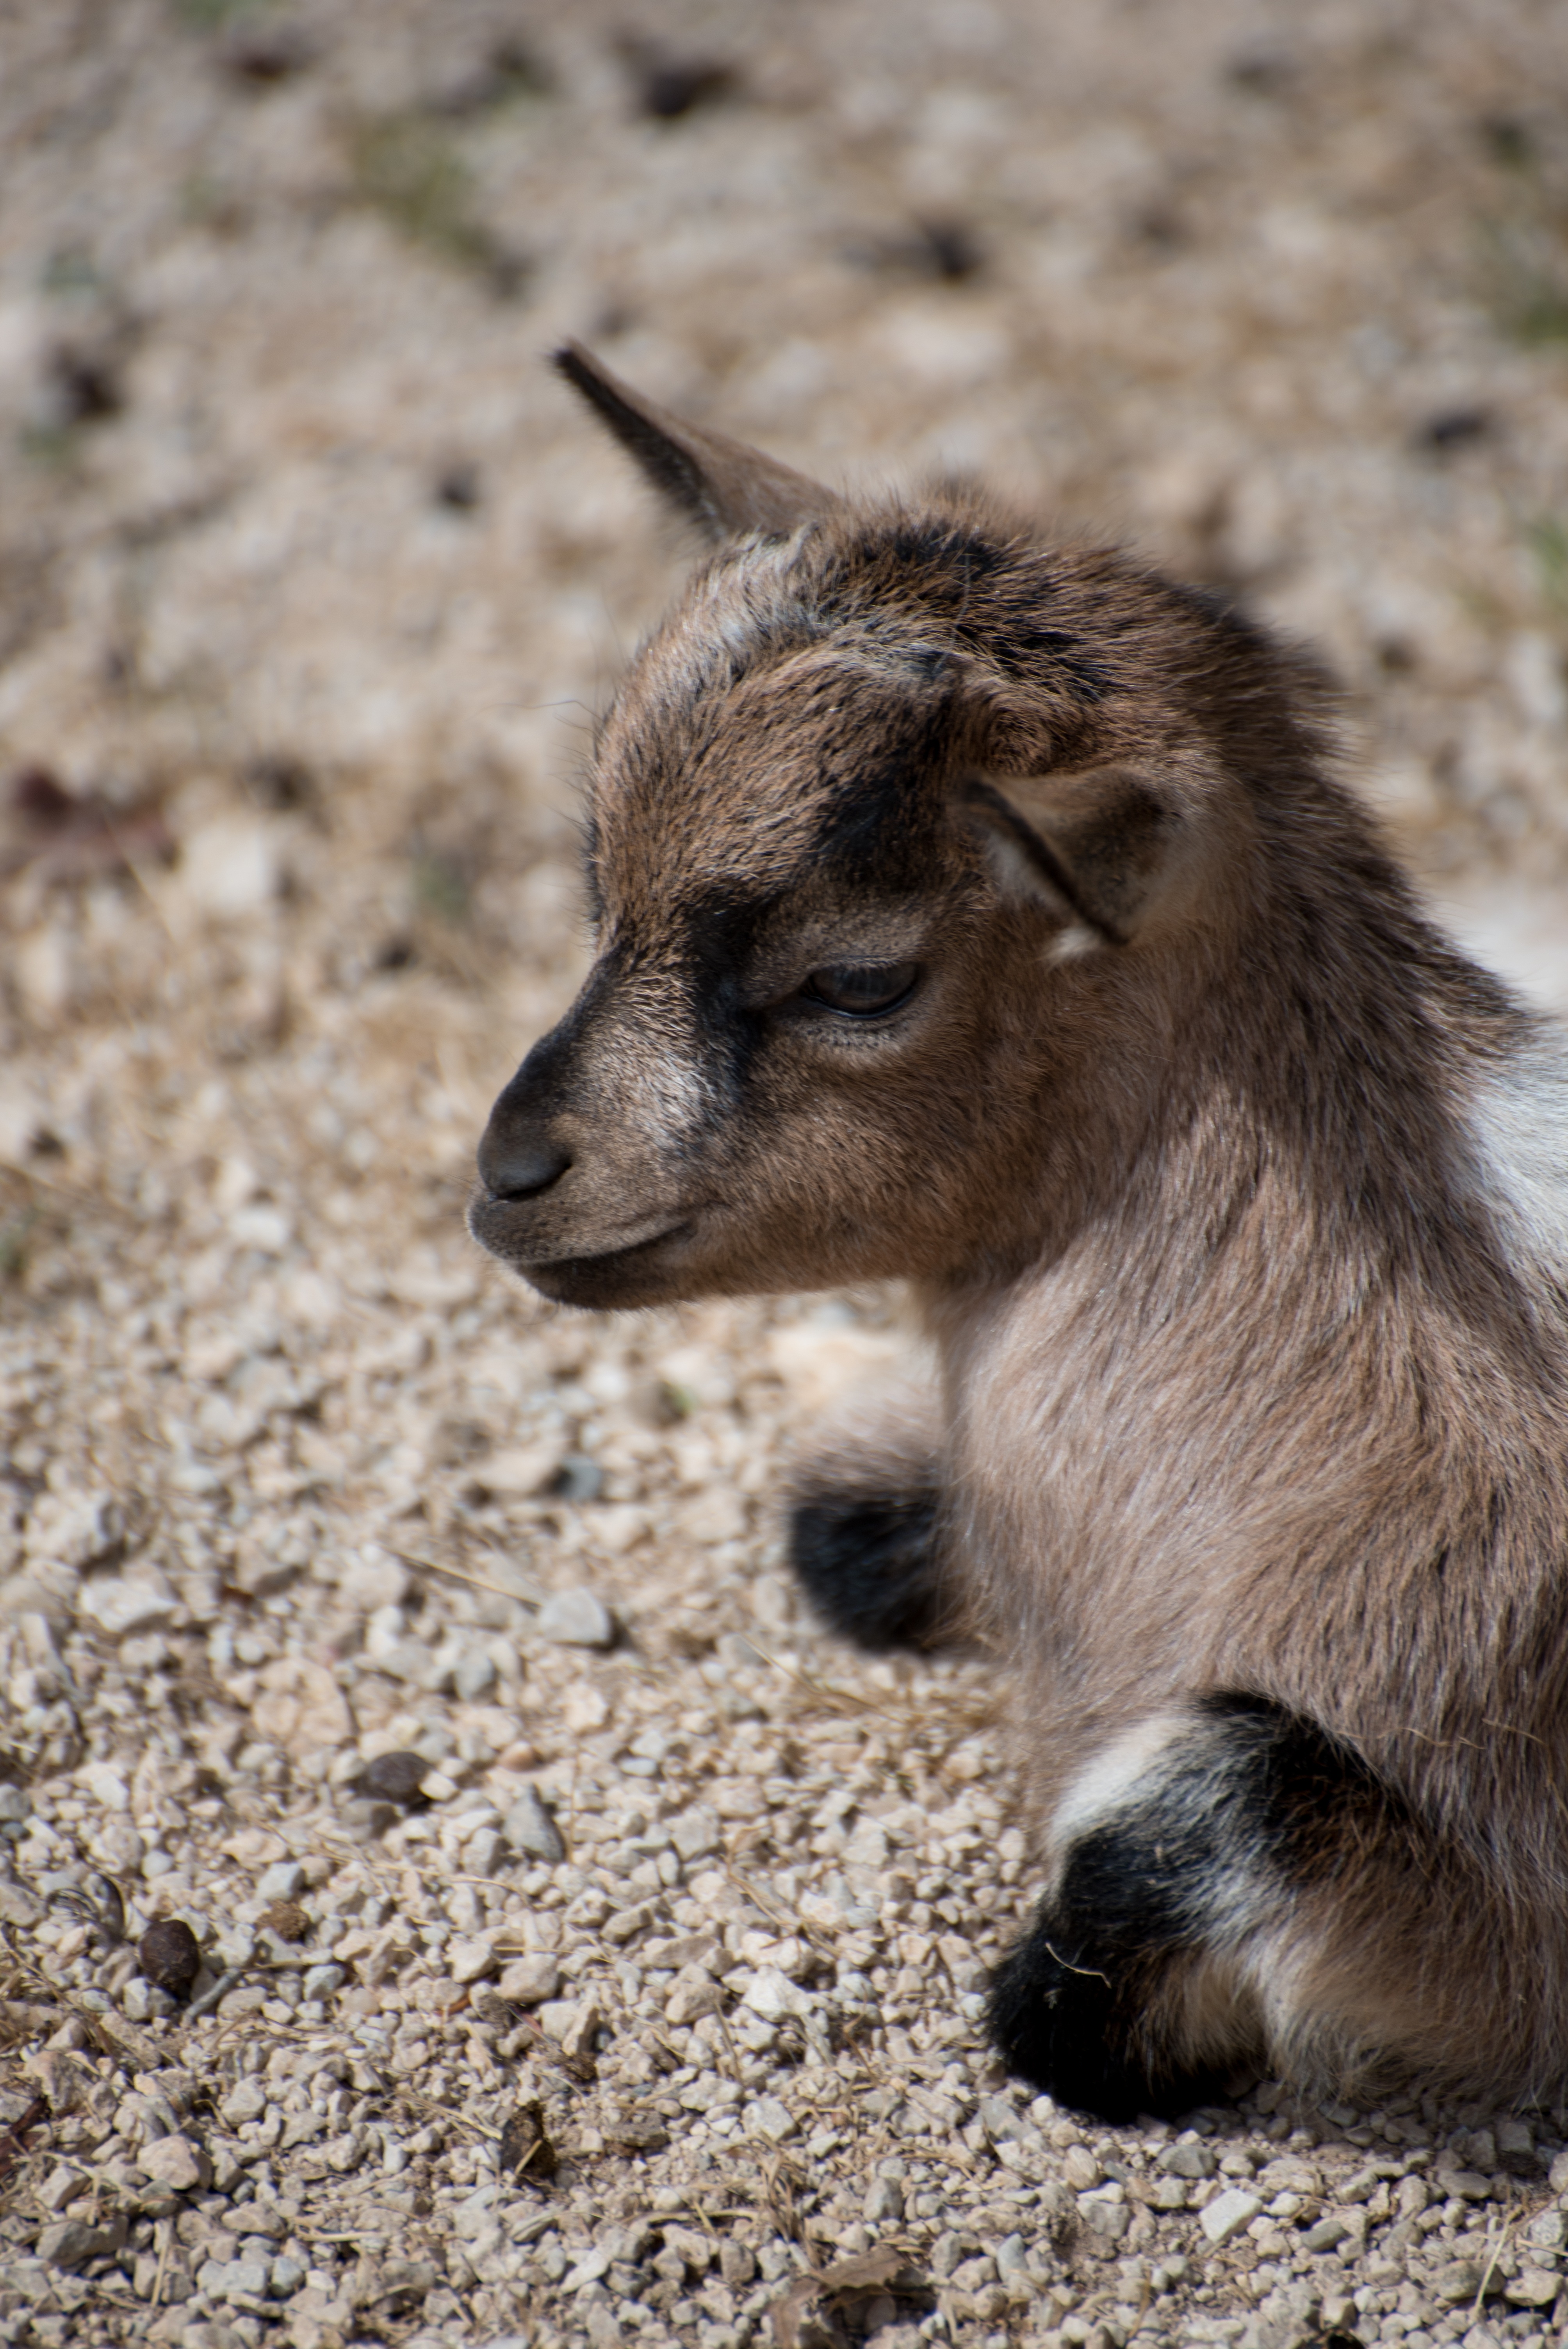
kid, animal, wildlife, zoo, mammal, fauna, newborn, vertebrate, young animal, small kid